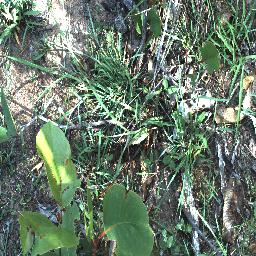
Label: negative